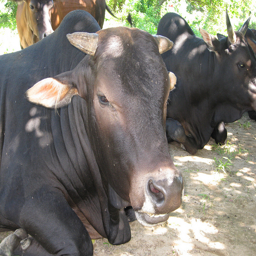
Close up of brown cow with short horns lying on ground.
Several cows laying down in the dirt under the shade of trees.
Multiple black bulls lying down outside in the dirt.
Close up of black cow sitting on ground with others of it's kind in the background.
Large black cows with horns sitting on the ground.